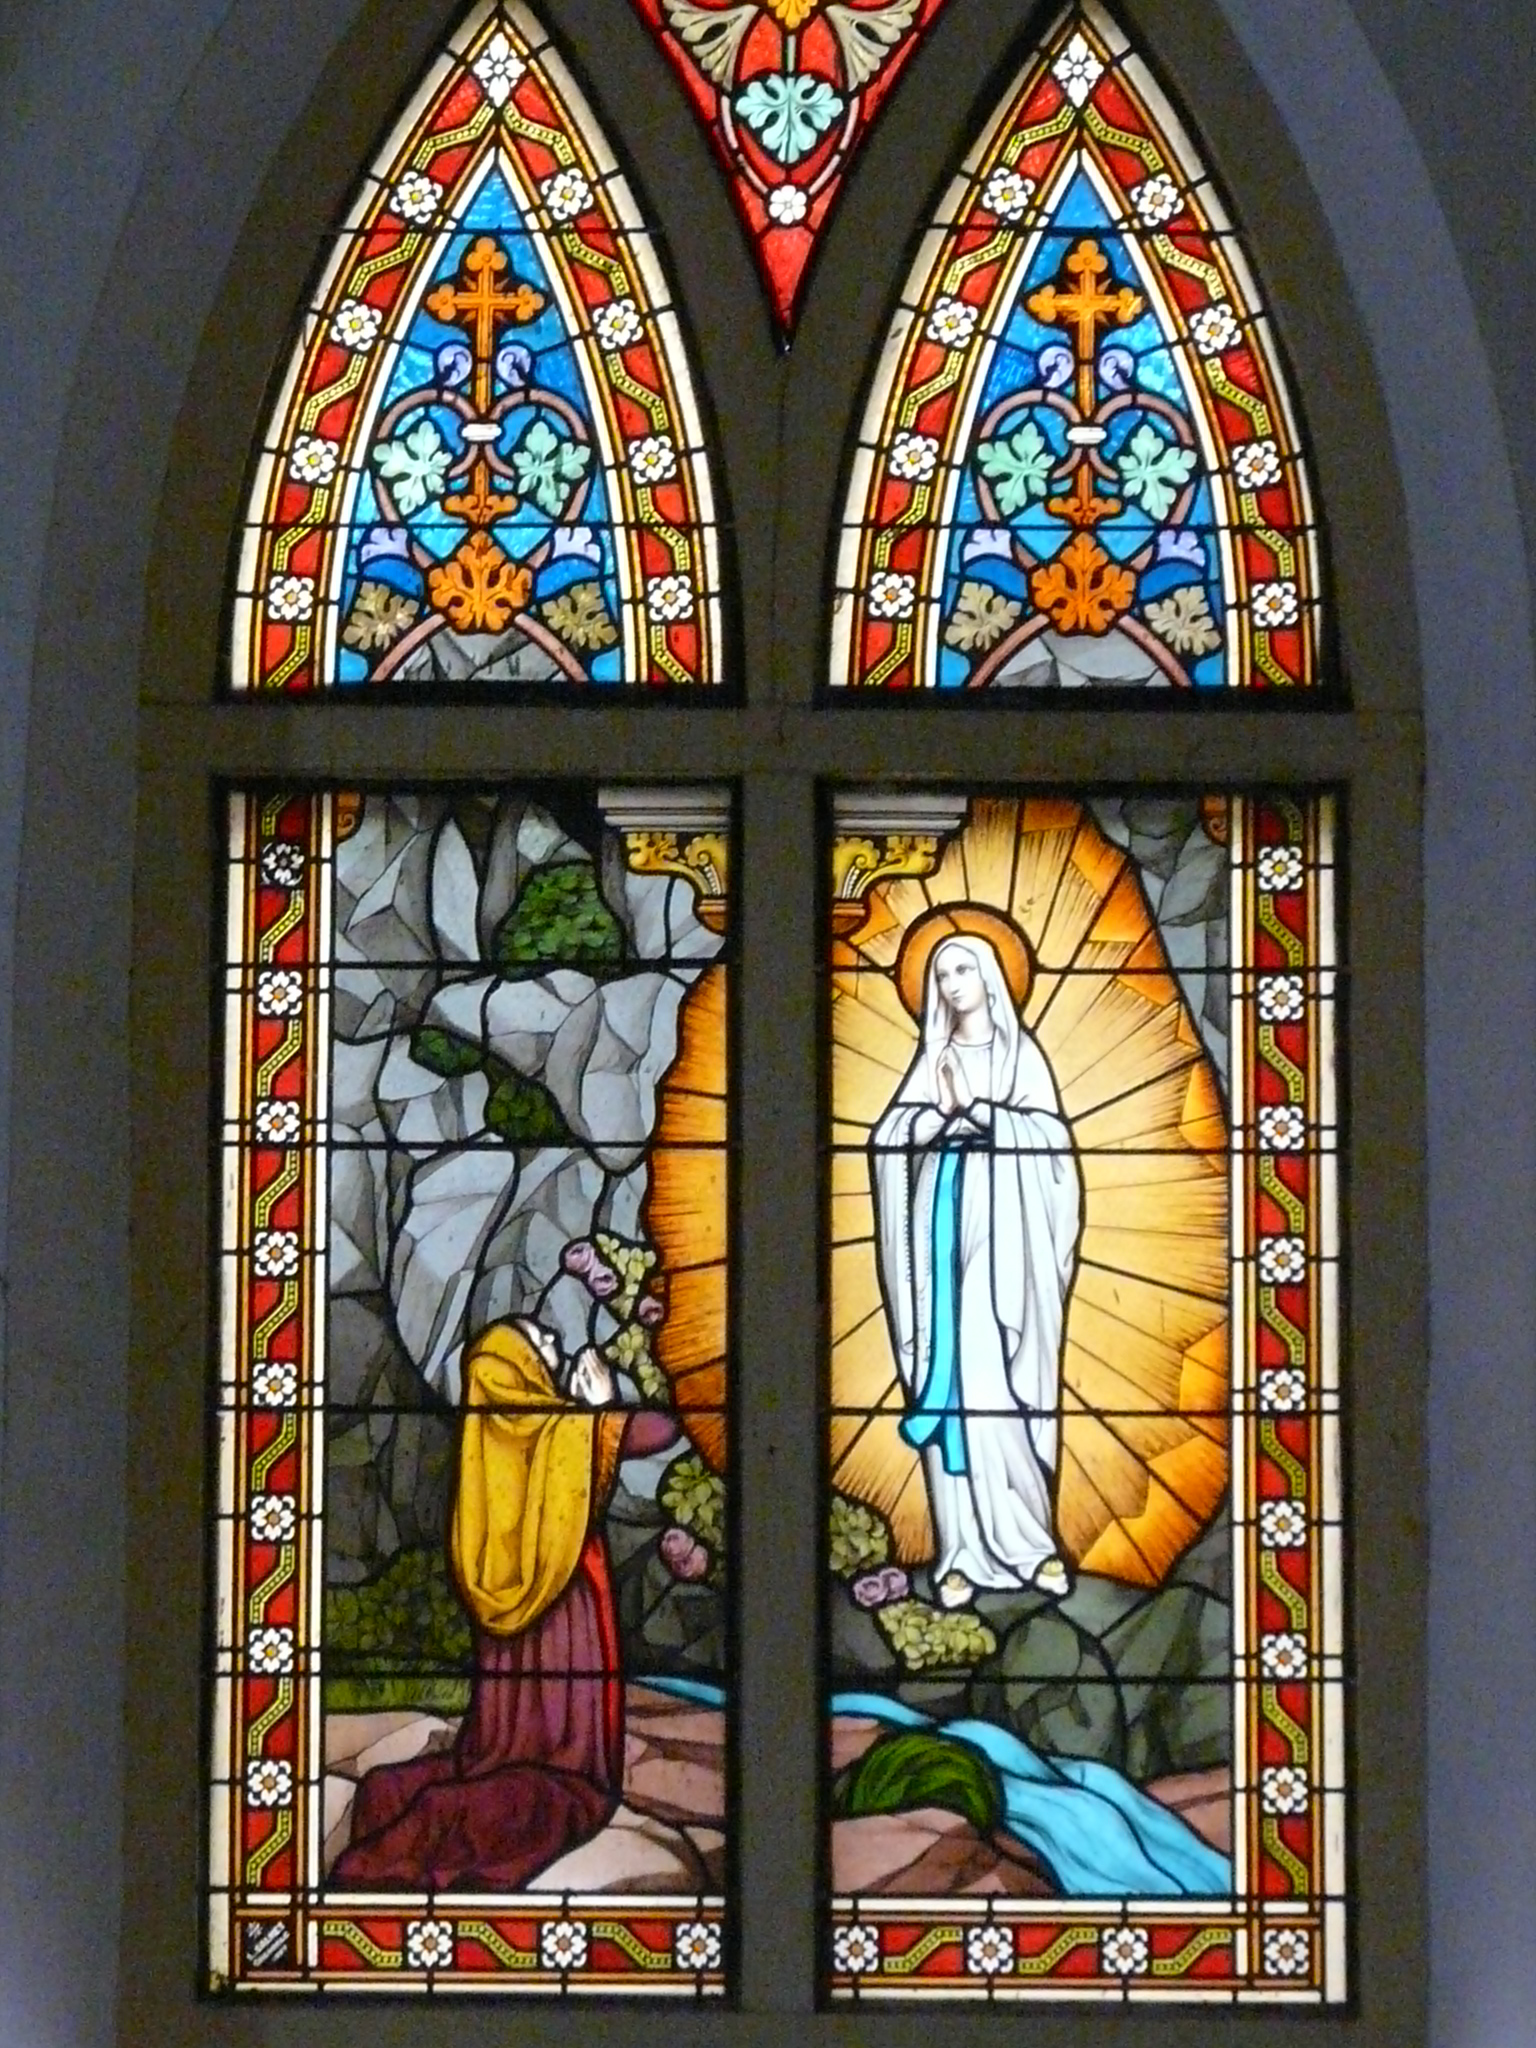
user: text: Áo choàng của nhân vật đang quỳ có màu gì?
assistant: text: Vàng và đỏ tía

user: text: Có bao nhiêu chữ thập rõ ràng trên các ô cửa sổ phía trên?
assistant: text: Hai

user: text: Nhân vật nữ đứng với vầng hào quang trong bức tranh kính là ai?
assistant: text: Đức Trinh Nữ Maria

user: text: Bối cảnh của bức tranh kính này thường xuất hiện trong loại kiến trúc nào?
assistant: text: Nhà thờ hoặc nhà nguyện

user: text: Ngoài hai nhân vật chính, hãy kể tên hai yếu tố tự nhiên khác xuất hiện trong phần cửa sổ phía dưới và vị trí tương đối của chúng?
assistant: text: Đá và cây cối (xung quanh hai nhân vật); con suối (ở dưới chân Đức Mẹ Maria).